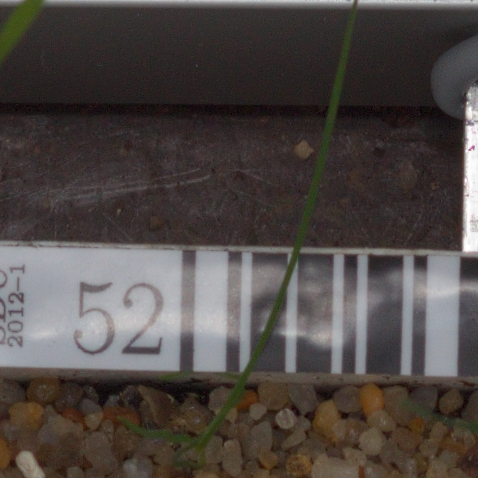
Label: black_grass